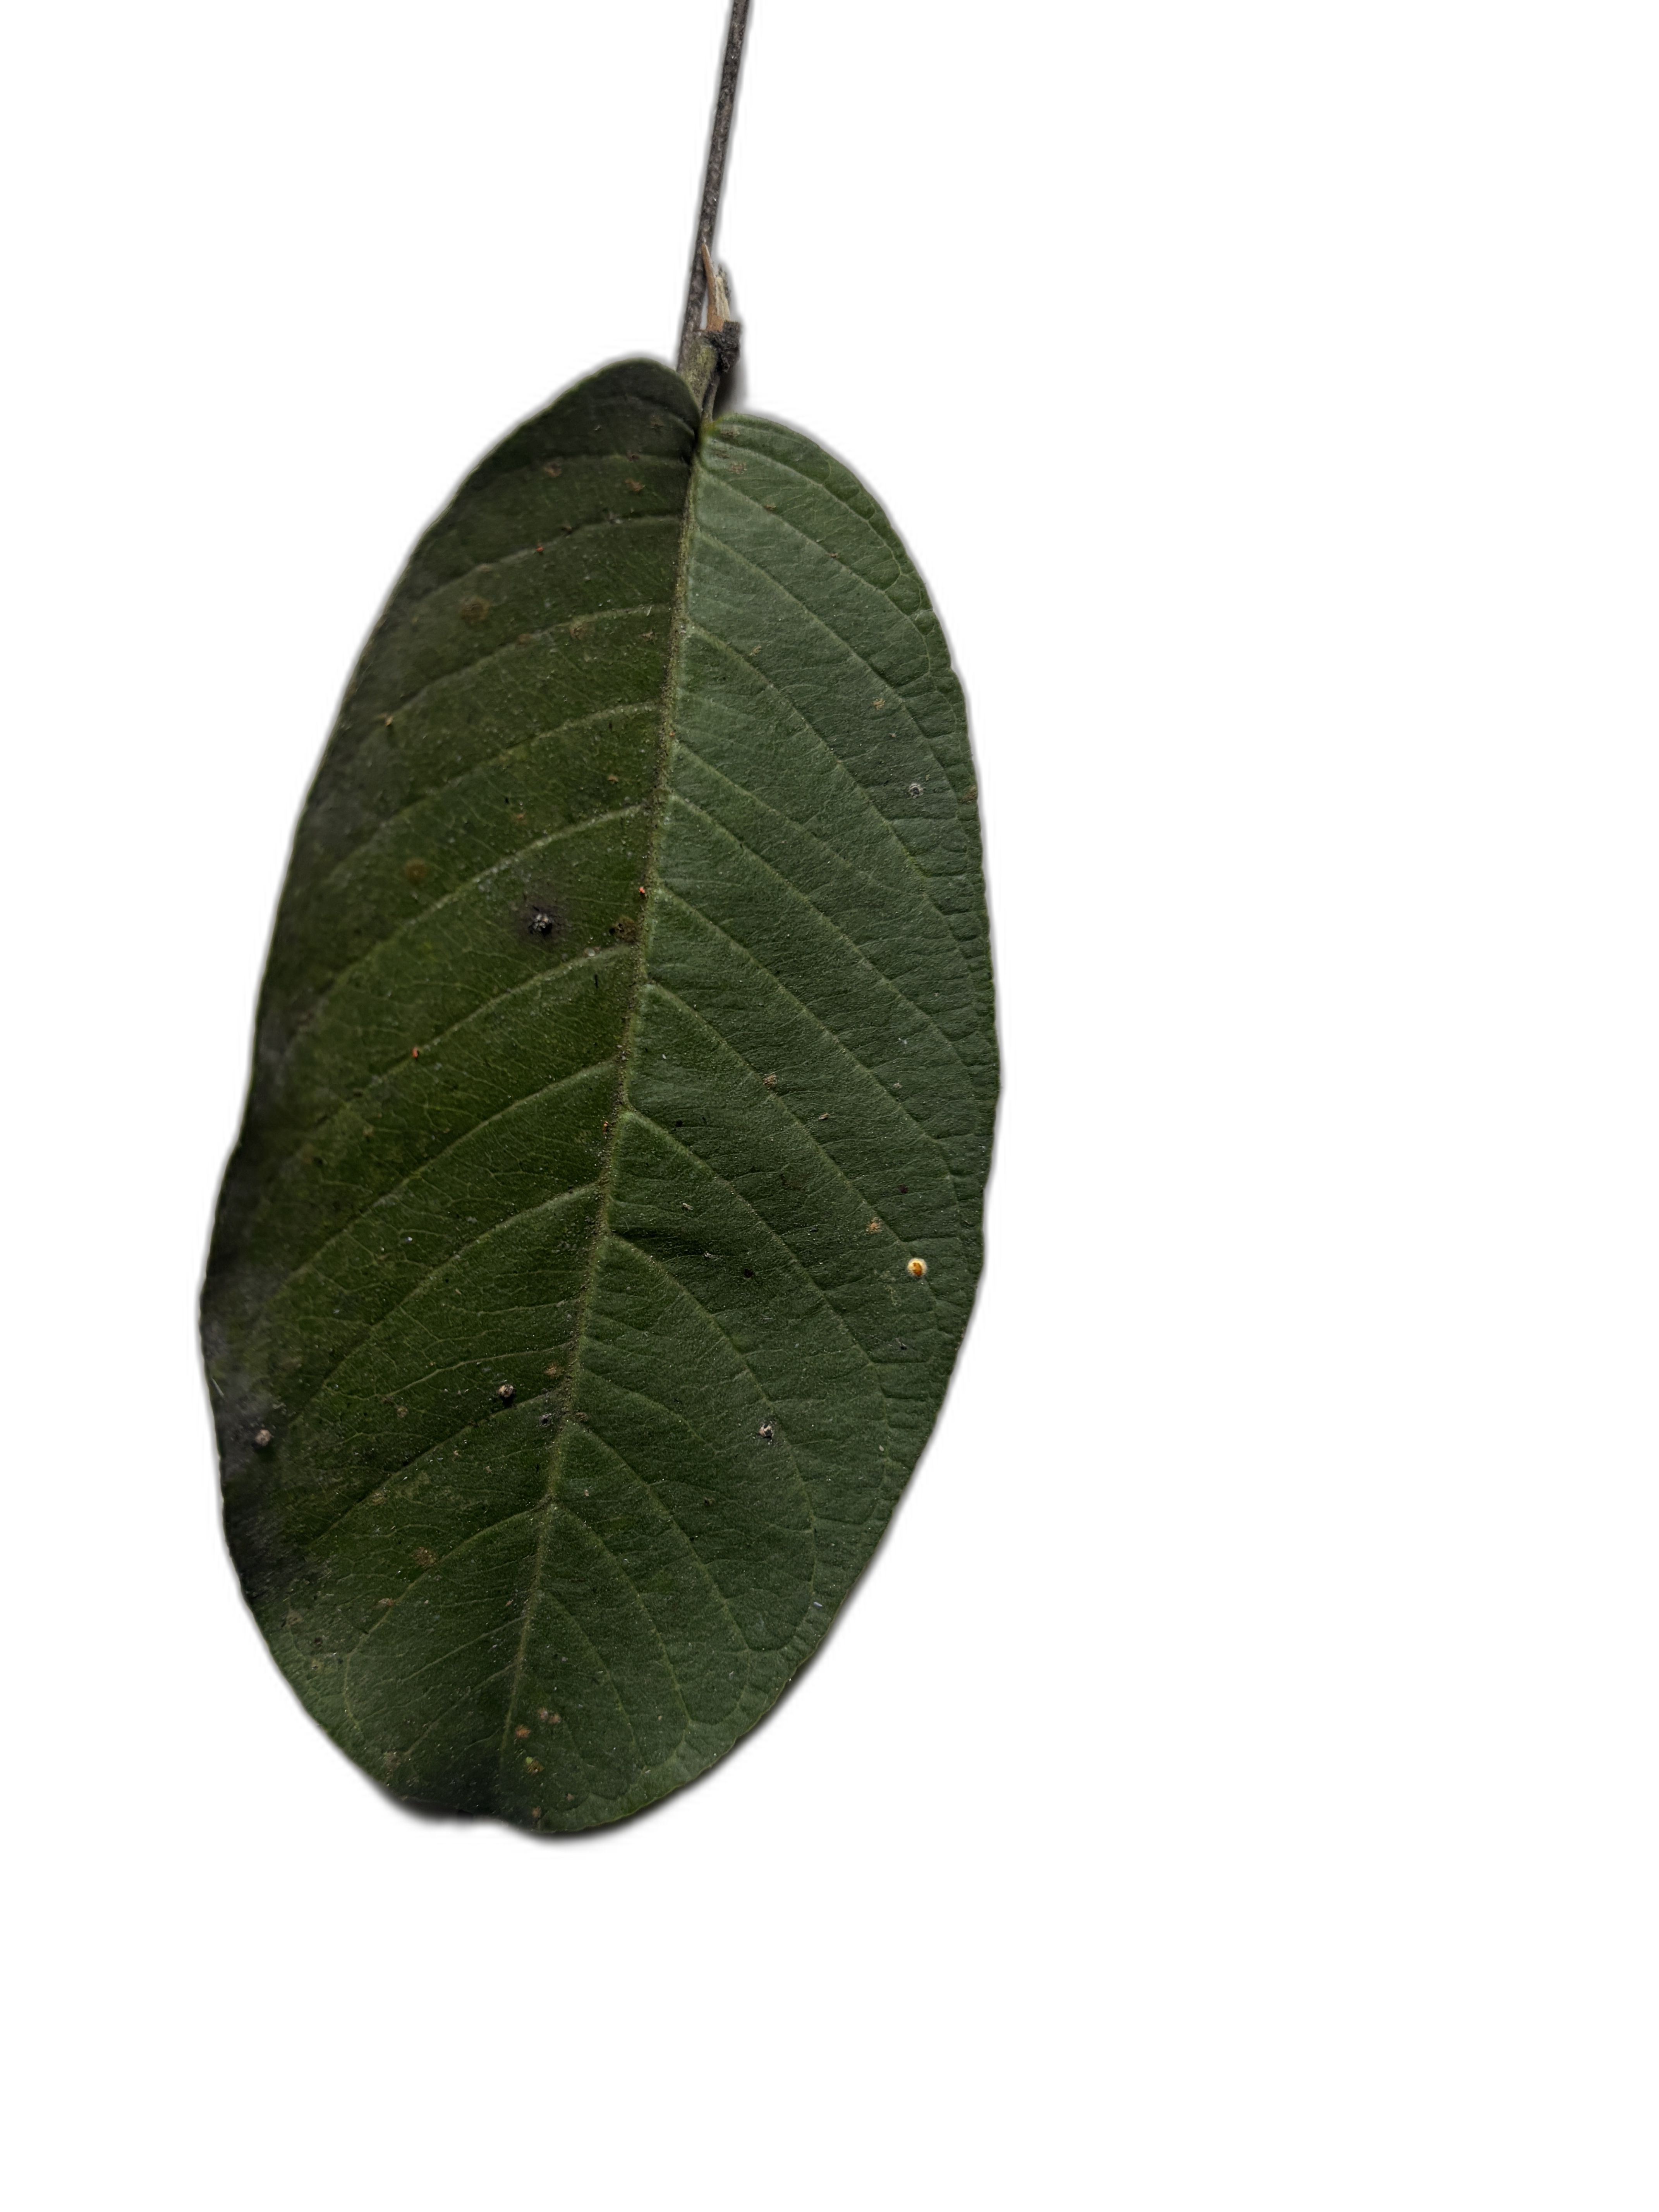
Plant part: leaf
Disease: Healthy